Chelsea Pensioner

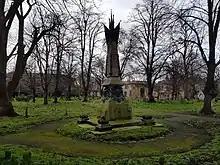
Chelsea Pensioners' Monument in Brompton Cemetery

Several cemeteries have memorials to and graves of Chelsea Pensioners. Burials were initially at Old Burial Ground, Royal Hospital Chelsea and then Brompton Cemetery, where the Chelsea Pensioners' Monument was erected in 1901. Since 1893, burials have taken place at Brookwood Cemetery in Surrey where the care of the graves was transferred in 1961 to the Commonwealth War Graves Commission.